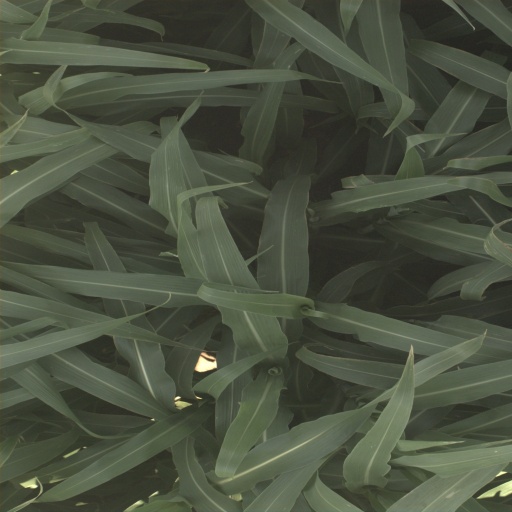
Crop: sorghum